Maksim Shatskikh

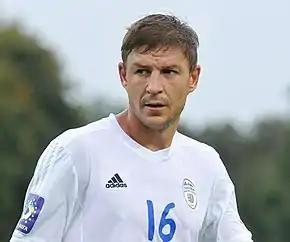
Shatskikh playing for Hoverla Uzhhorod in 2014

Maksim Aleksandrovich Shatskikh (born 30 August 1978) is an Uzbekistani professional football coach of Pakhtakor Tashkent and a former player.